John Morrison (wrestler)

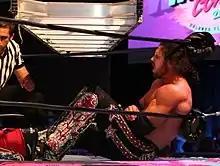
Morrison competing in a ladder match in April 2016

On June 21, 2013, Hennigan defeated Carlito Caribbean Cool in FWE Welcome to the Rumble II, winning the FWE Heavyweight Championship. The next day, Hennigan defended the title against Too Cold Scorpio at House of Hardcore 2. On October 12, 2013, at FWE Grand Prix, Hennigan defeated Matt Morgan, retaining the FWE Heavyweight Championship. On March 11, 2015, Hennigan lost the FWE Heavyweight Championship to A.J. Styles.